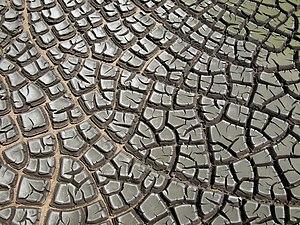
Fentes de dessiccation dans de la boue séchée, provenant d'une station d'épuration (Échelle: le bas de la photo correspond à 50 cm).
Les boues d’épuration sont le principal déchet produit par une station d'épuration à partir des effluents liquides. Ces sédiments résiduaires sont surtout constitués de matière organique de matière organique animale, végétale et minérale humide. Une installation moyenne de gestion des eaux usées produit environ 40 g de matière sèche par jour et par habitant.